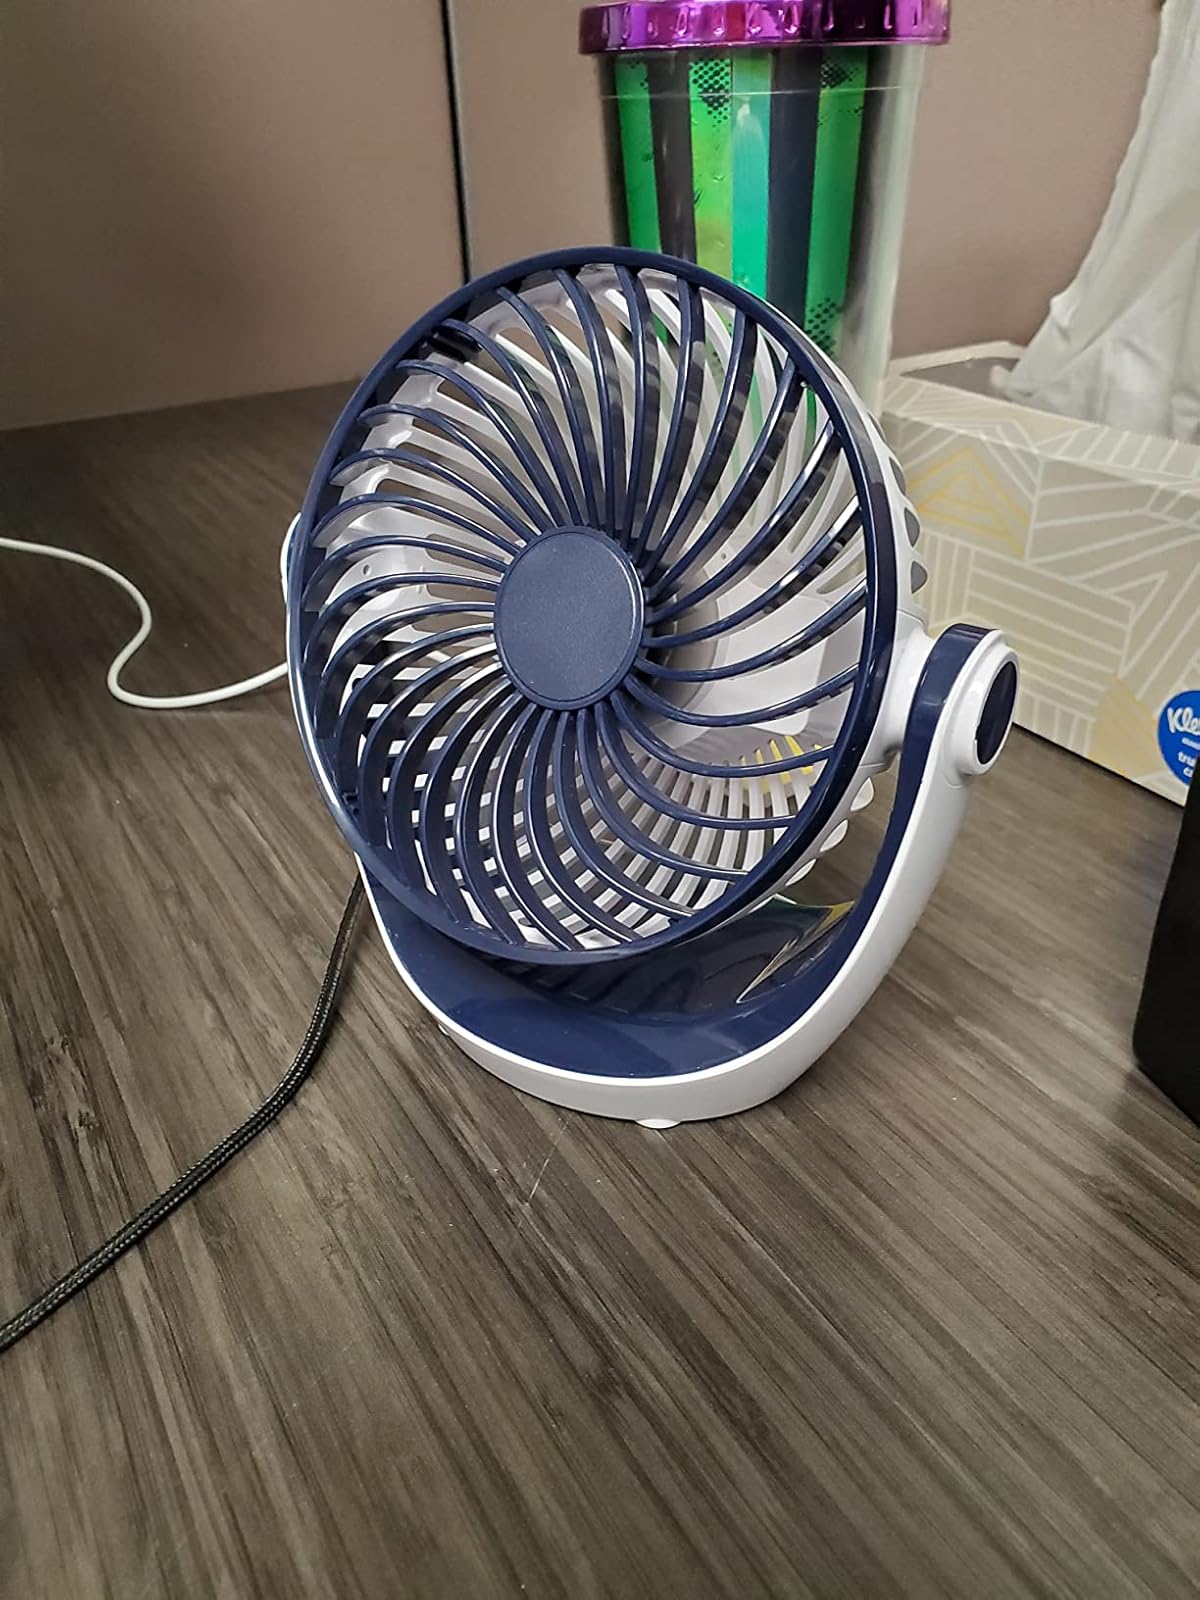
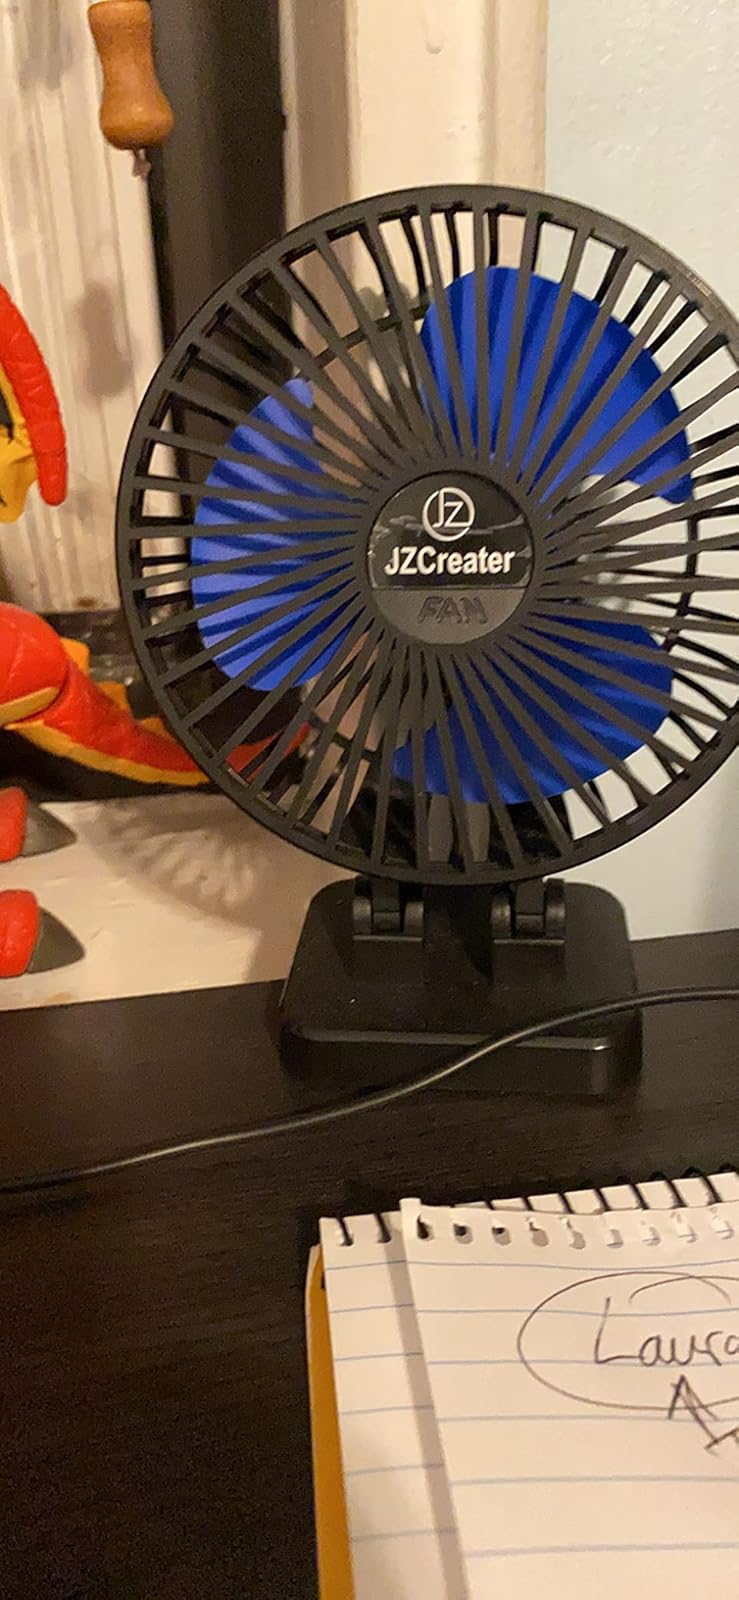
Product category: fan
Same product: no